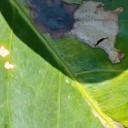
Label: Miner